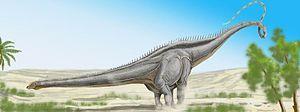
Diplodocus hallorum. Magyar: D. hallorum (korábbi nevén Seismosaurus). 日本語: D. hallorum （ディプロドクス・ハロルム［シノニム：セイスモサウルス・ハロルム］）の生態復元想像図. Polski: Sejsmozaur. Русский: Diplodocus hallorum — «сейсмозавр», длина до 36 м. Kiswahili: Uchoraji wa Diplodocus. 中文: Diplodocus hallorum，原為地震龍."
Diplodocus hallorum est une espèce éteinte de très grands dinosaures herbivores sauropodes de la famille des diplodocidés ayant vécu au Jurassique supérieur, il y a environ entre 154 et 152 Ma, en Amérique du Nord où il a été découvert dans la partie moyenne et supérieure de la formation géologique de Morrison dans les états de l'ouest des États-Unis.
Les Diplodocinae forment une sous-famille éteinte de dinosaures sauropodes de très grande taille ayant vécu au cours du Jurassique supérieur, en Amérique du Nord, en Europe et en Afrique et, au Crétacé inférieur, en Amérique du Sud.
Diplodocus est un genre éteint de très grands dinosaures herbivores sauropodes de la famille des diplodocidés ayant vécu au Jurassique supérieur, il y a environ entre 154 et 152 Ma, en Amérique du Nord où il a été découvert dans la partie moyenne et supérieure de la formation de Morrison dans les États de l'ouest des États-Unis.